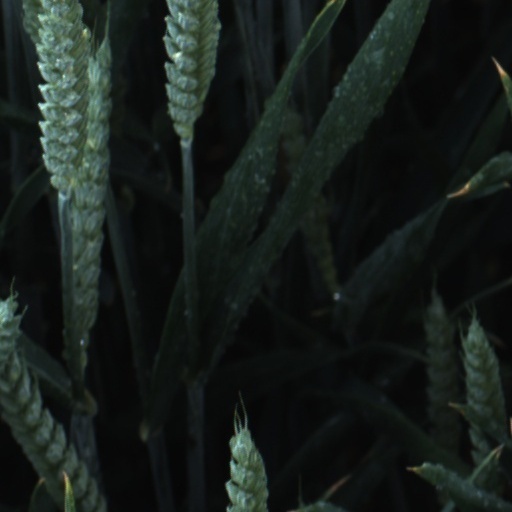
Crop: wheat